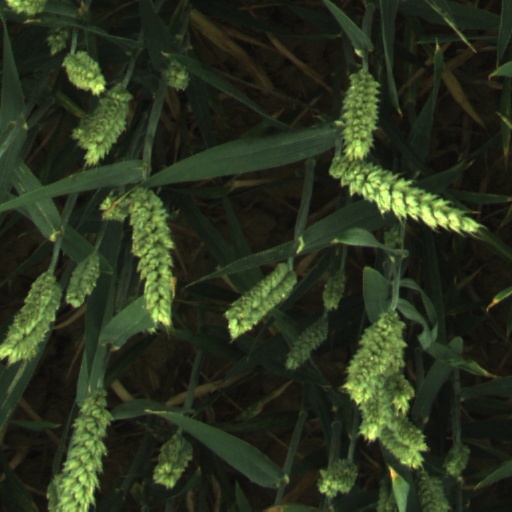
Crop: wheat